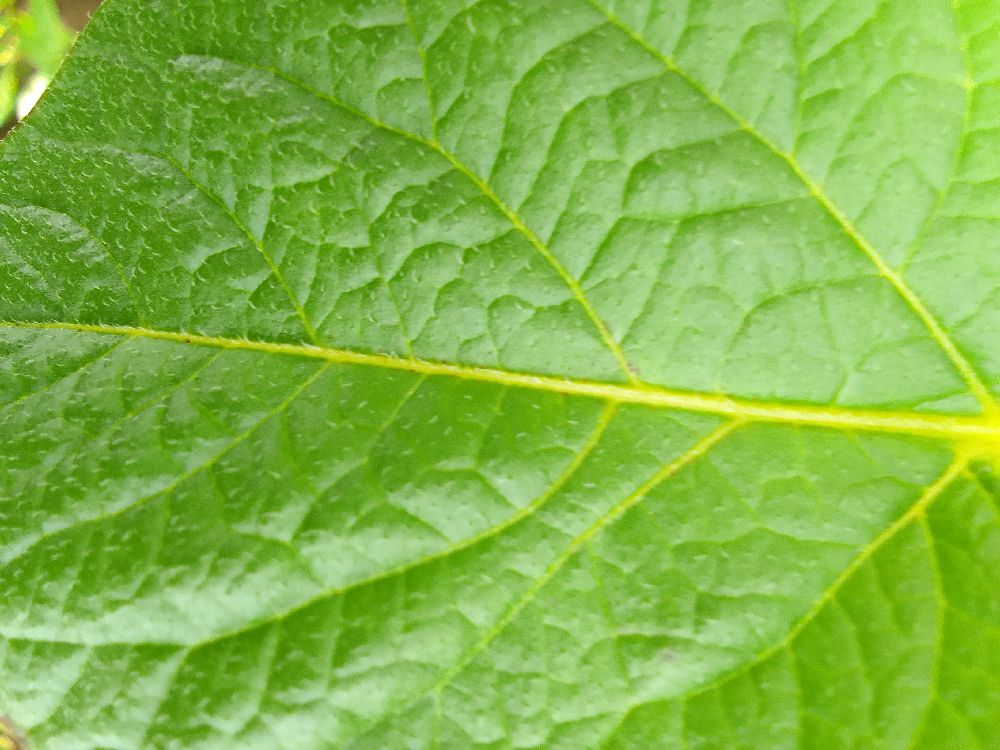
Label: Healthy